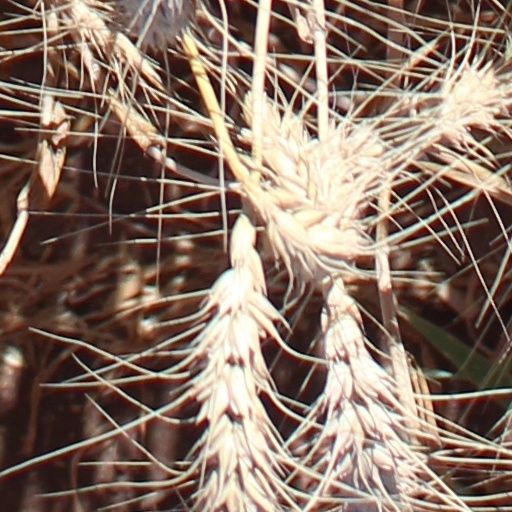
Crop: wheat